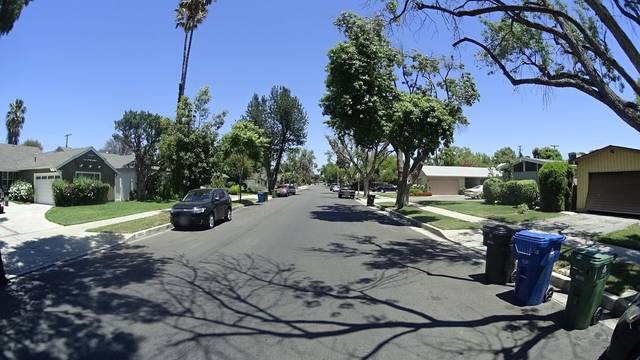
Region: Mexico
Coordinates: 34.196, -118.512